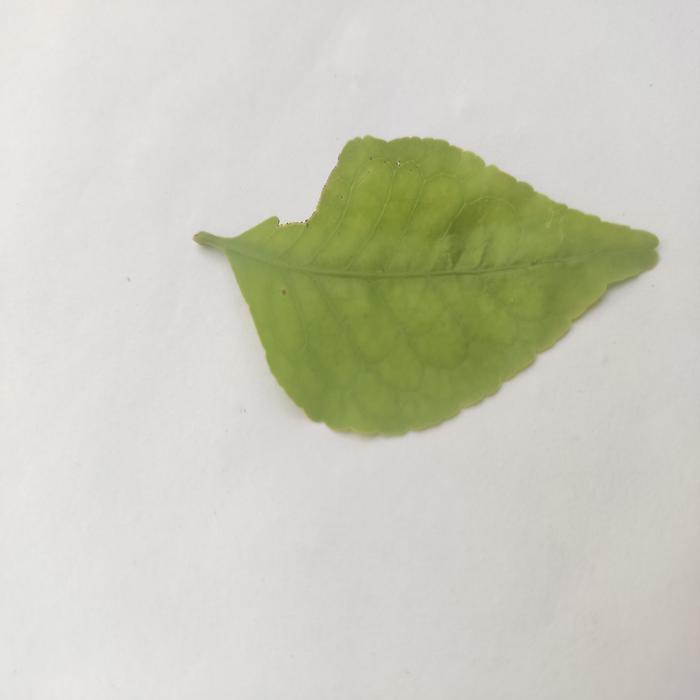
Crop: Aegle Marmelos
Leaf condition: Cercospora_Leaf